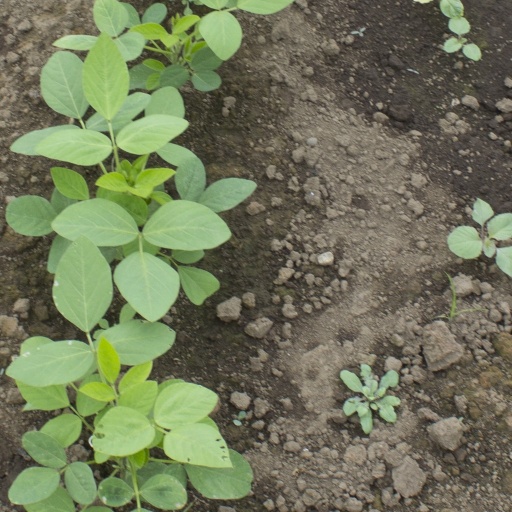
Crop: soybean